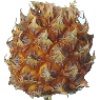
Label: pineapple_mini